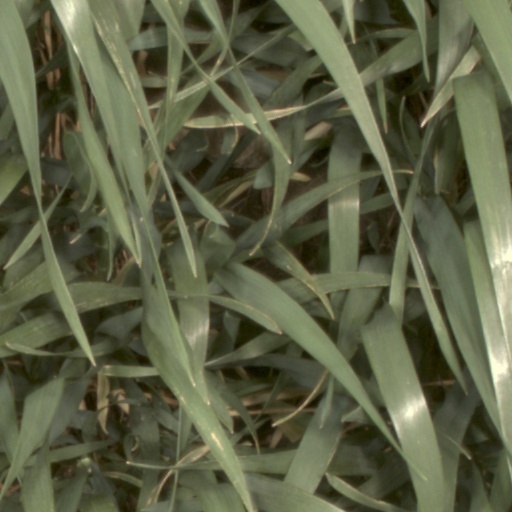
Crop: wheat